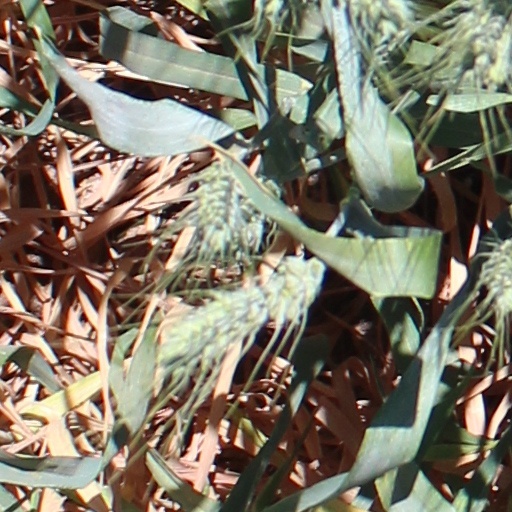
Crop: wheat